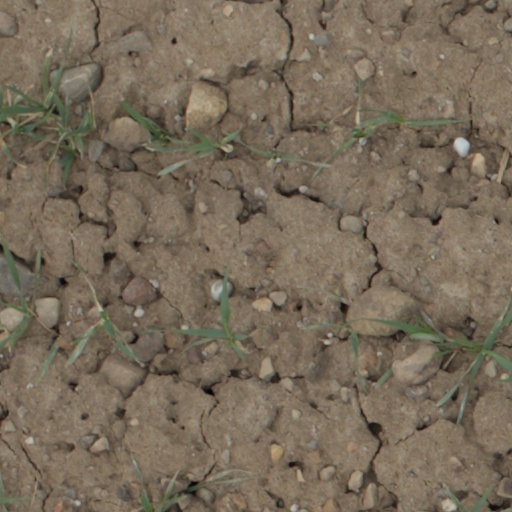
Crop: wheat